John Copas House

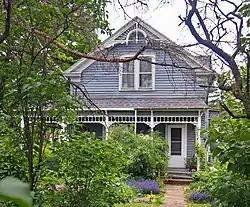
The John Copas House viewed from the west

The John Copas House is a historic house in the unincorporated community of Copas, Minnesota, United States. Its original owner was an Italian immigrant who settled the property in the early 1850s and built this house around 1880 to enlarge or replace his previous residence. The house was listed on the National Register of Historic Places in 1980 for its local significance in the themes of architecture and exploration/settlement. It was nominated for its association with John Copas, an early settler and leading figure in the community platted in 1857 and ultimately named in his honor.